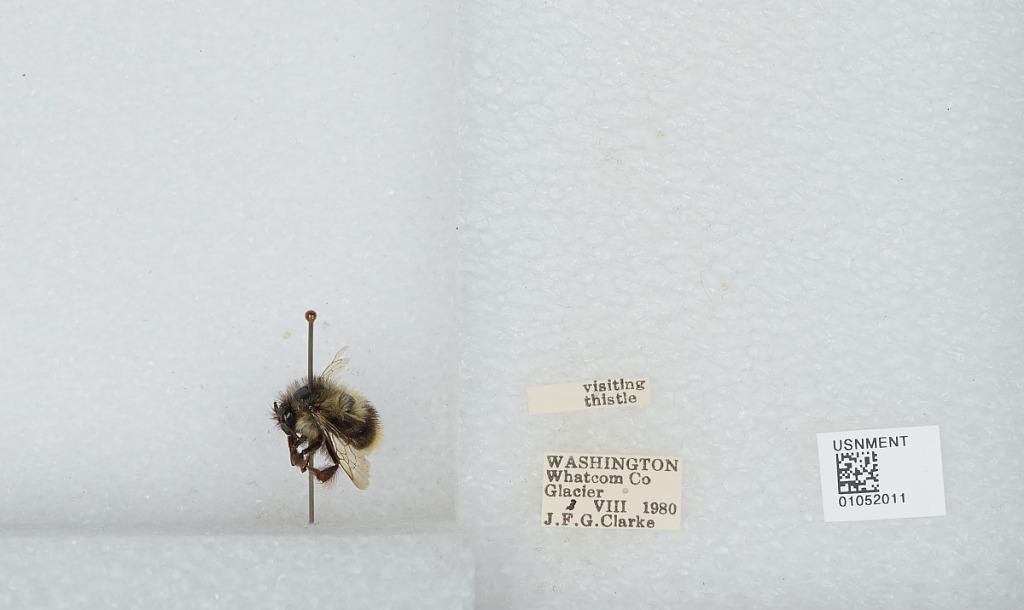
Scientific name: Bombus sp.
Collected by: J. Clarke
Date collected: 1980-8-3
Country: United States
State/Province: Washington
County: Whatcom
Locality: Glacier
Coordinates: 48.89, -121.946